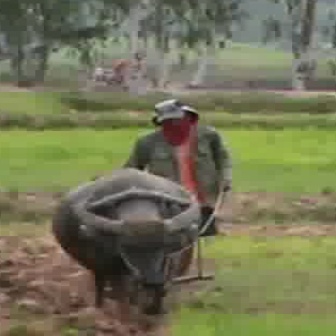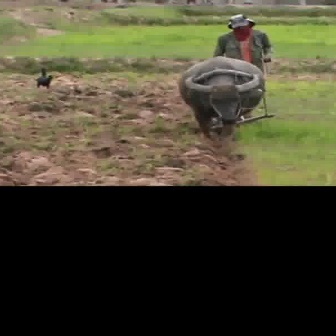
  Please identify the target specified by the bounding box [47,164,199,316] in the first image and locate it in the second image. Return the coordinates in [x_min,y_min,x_max,y_max] format.
Answer: [175,54,264,143]